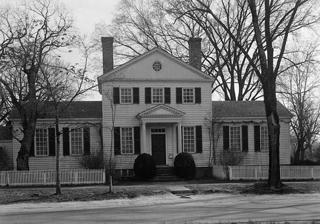
Building: James Semple House
Country: United States of America
Year built: 1770
Historic house in Virginia, United States United States historic place James Semple House U.S. National Register of Historic Places U.S. National Historic Landmark U.S. National Historic Landmark District Contributing Property Virginia Landmarks Register James Semple House Show map of Virginia Show map of the United States Location S side of Frances St. between Blair and Walker Sts., Williamsburg, Virginia Coordinates 37°16′12″N 76°41′36″W / 37.27000°N 76.69333°W / 37.27000; -76.69333 Area 1 acre (0.40 ha) Built 1770 Architect Thomas Jefferson Part of Williamsburg Historic District ( ID66000925 ) NRHP reference No. 70000864 VLR No. 137-0033 Significant dates Added to NRHP April 15, 1970 Designated NHL April 15, 1970 Designated NHLDCP October 9, 1960 Designated VLR September 18, 1973 The James Semple House is a historic house on Francis Street in Colonial Williamsburg , Williamsburg, Virginia .  Built about 1770, it is a prominent early example of Classical Revival residential architecture, whose design has been attributed to Thomas Jefferson . It was declared a National Historic Landmark in 1970. Description and history The James Semple House stands in historic Colonial Williamsburg, a short way south of the Capitol on the south side of East Francis Street.  It is a wood-frame structure, with a central two-story section flanked by single-story wings set at a recess.  The central block is covered by a front-facing gabled roof with full pediment, while the wings have side-facing gables.  The central block is three bays wide, with a center entrance topped by a transom window and sheltered by a gabled portico.  The portico is supported by Doric columns, and has a dentillated pediment and eaves. The exact date of construction of this house is uncertain, but was probably around 1770.  Early owners of the house were the Harrison family, and Benjamin Harrison V sold it sometime before 1769 to Dr. William Pasteur.  Surviving documentation suggests that a house may have been standing on the lot when Pasteur acquired it, but it is also possible that Pasteur had the house built after purchasing the land.  Its designer is also uncertain, and has been ascribed by some authorities to Thomas Jefferson on the basis of its similarity to other known Jefferson designs.  The house was acquired in 1801 by Dr. James Semple.  Future U.S. president John Tyler , a relative of the Semples, resided here while attending school.  After passing through several other owners, it was purchased by Colonial Williamsburg in 1928. At the time of its landmark designation in 1970, it was used by Colonial Williamsburg as executive housing. See also List of National Historic Landmarks in Virginia National Register of Historic Places listings in Williamsburg, Virginia References